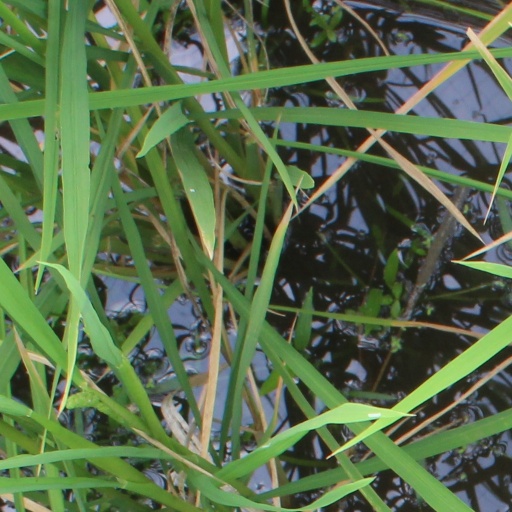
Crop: rice